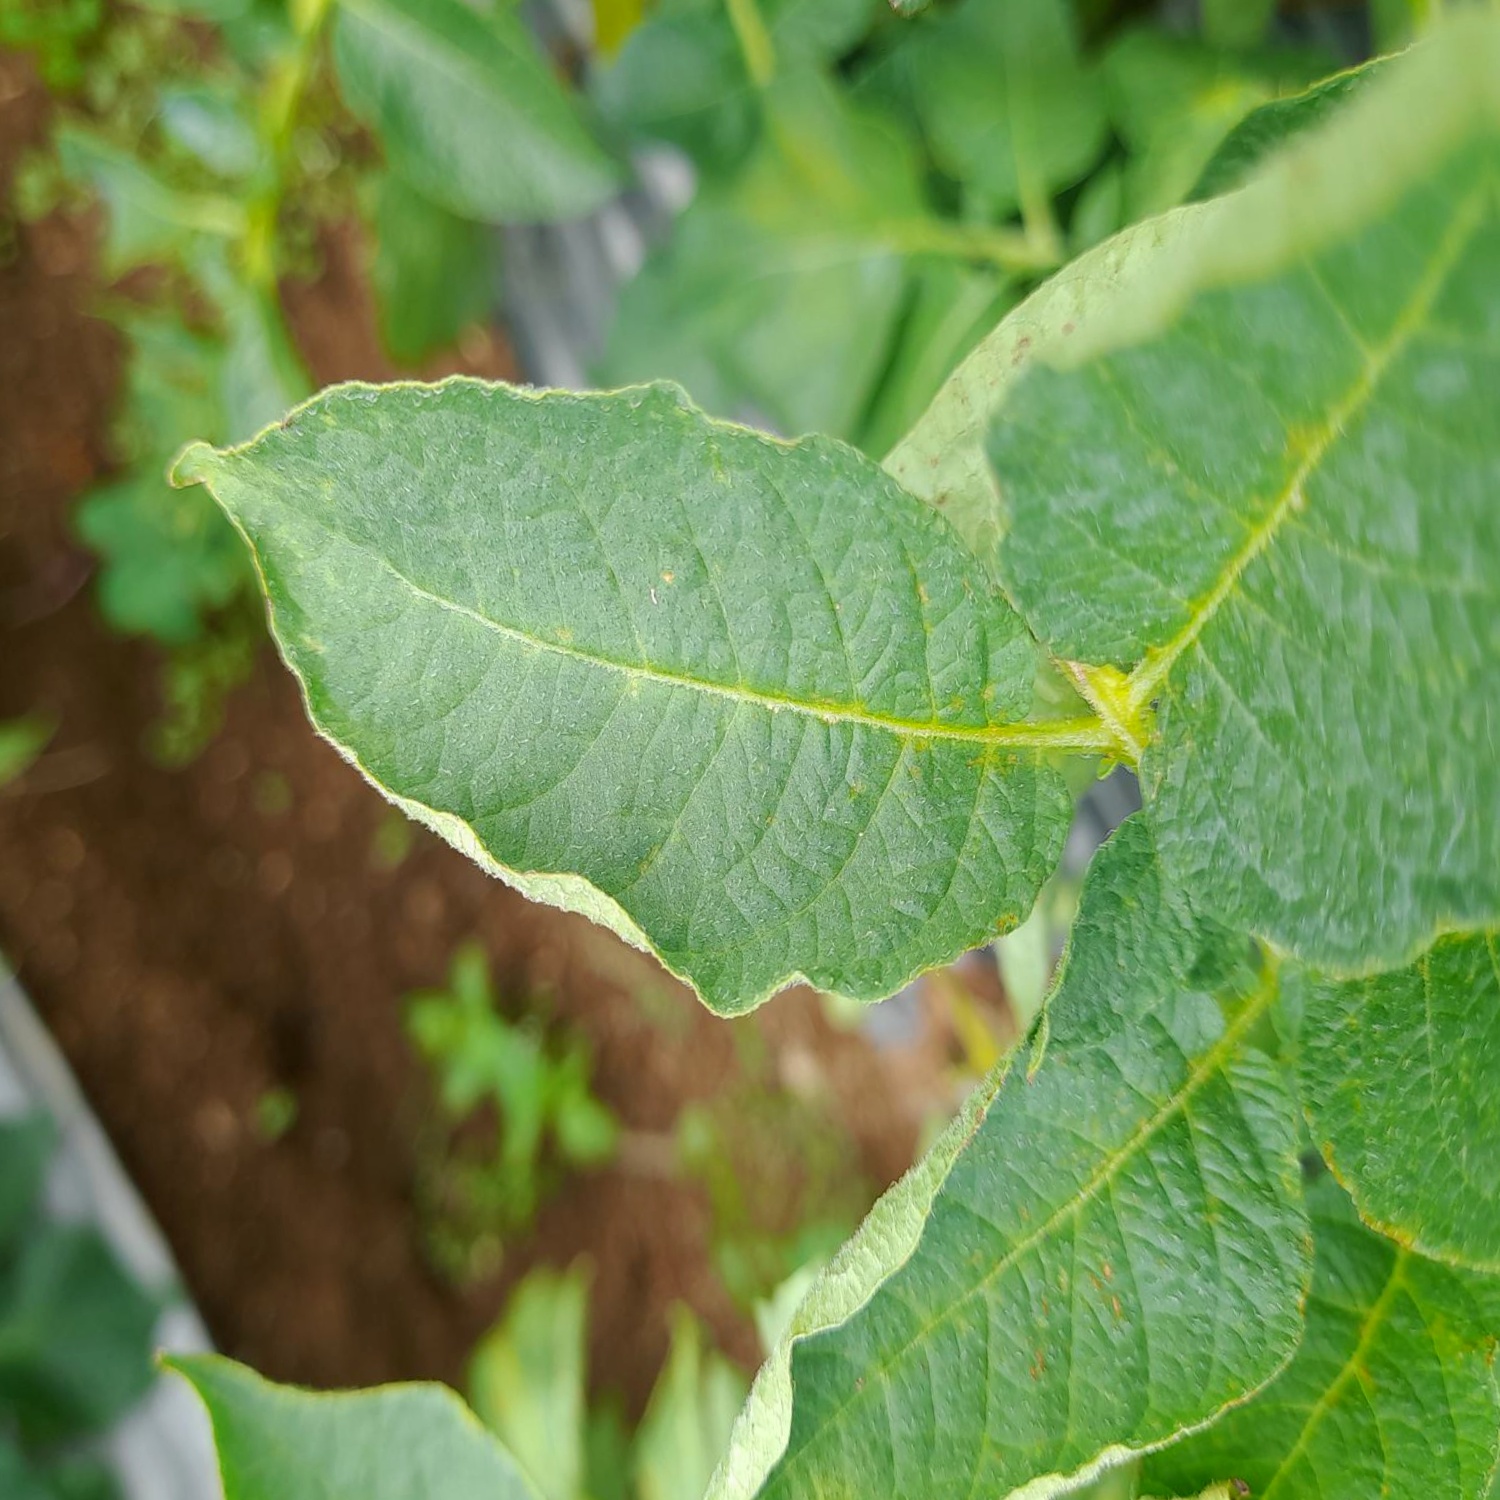
Etiqueta: Pudricion_Parda